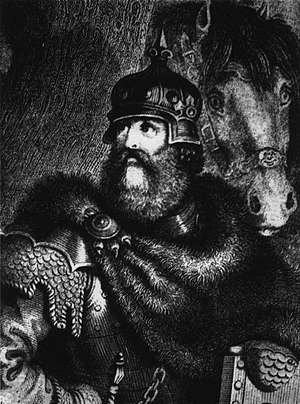
Kęstutis af Litauen
Kęstutis
Kęstutis var en fyrste i Storfyrstendømmet Litauen. Han var fyrste af Trakai og styrede storfyrstendømmet Litauen 1342-1382, sammen med broderen Algirdas frem til 1377, og med hans nevø Jogaila frem til 1381. Han herskede over litauerne og rutenerne.